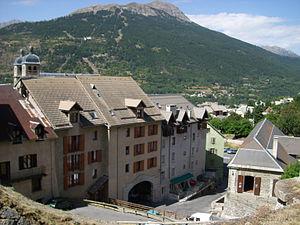
Le Dauphiné est une entité historique et culturelle, jadis nommée Viennois parce que Vienne fut par le passé la capitale de toute cette ancienne province Viennoise située dans le quart sud-est de la France actuelle. Le Dauphiné de Viennois fut un État, sous l’autorité des comtes d’Albon, qui prirent le titre de dauphins. Cette entité apparaît dans l'ancienne Provence, et était une subdivision du Saint-Empire romain germanique, de ses origines admises au XIᵉ siècle, jusqu'à son rattachement en 1349 au royaume de France. En 1343 le roi de France Philippe VI de Valois avait décidé, lors de son séjour à Sainte-Colombe, et acté par lettres patentes datée d’août de la même année, que désormais lui et ses successeurs à qui appartiendra le Dauphiné seront appelé Dauphin de Viennois. La province continue à l'époque de s'étendre et acquiert sa forme définitive au XVᵉ siècle.